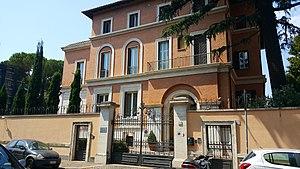
Atlantia S.p.A. est une société italienne qui construit et gère la plupart des autoroutes italiennes. C'est la société numéro 1 en Europe dans ce domaine.